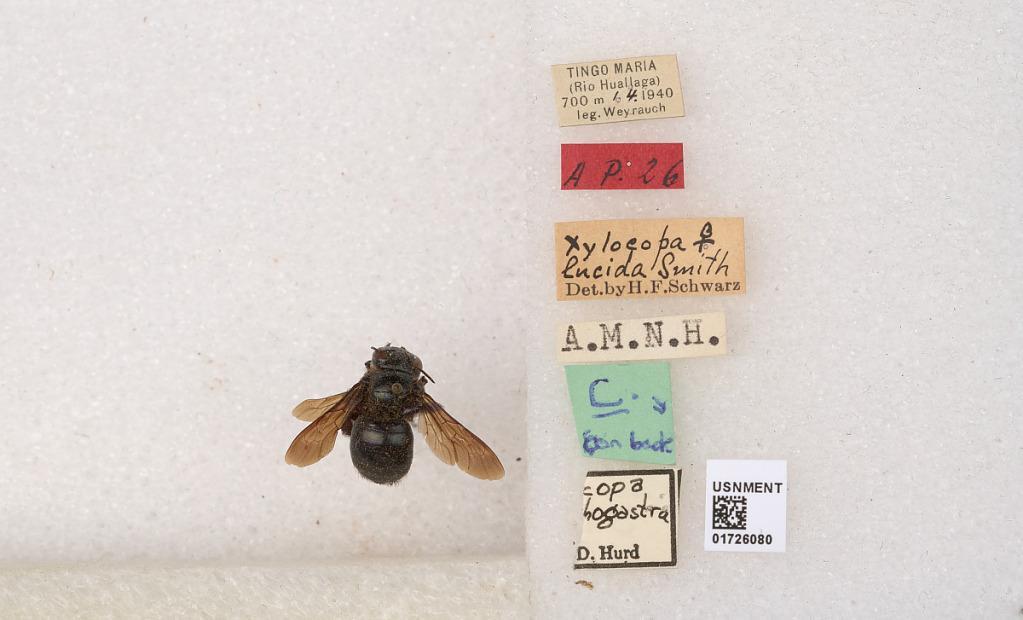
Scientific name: Xylocopa (Schonnherria) lucida Smith
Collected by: R. Walz
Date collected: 1940-4-1
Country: Peru
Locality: Tingo Maria, Rio Huallaga
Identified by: Saiovici, M.